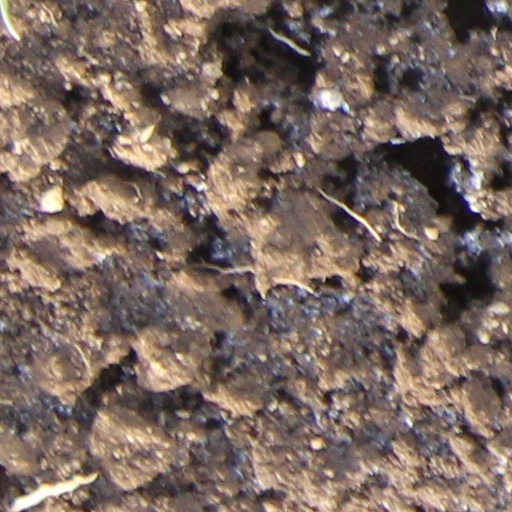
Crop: wheat